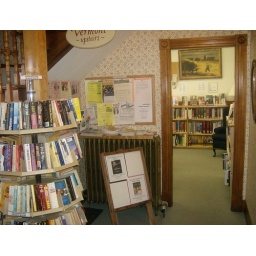
Stairs to the leftUsed paperbacks for sale in left foregroundDoorway through to circulation desk areaReference shelf straight ahead